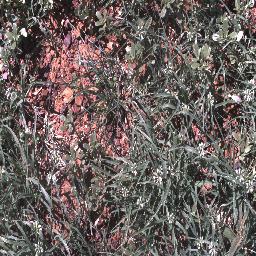
Label: negative